Fort Edward (Nova Scotia)

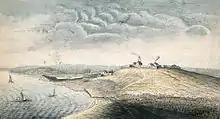
Fort Edward by Capt. John Hamilton (1753)

Despite the British Conquest of Acadia in 1710, Nova Scotia remained primarily occupied by ethnic French Catholic Acadians and Mi'kmaq. Father Le Loutre's War began when Edward Cornwallis arrived with 13 transports on 21 June 1749 to establish Halifax. To guard against Mi'kmaq, Acadian, and French attacks on the new British Protestant settlements, the latter erected fortifications in Halifax (1749), Bedford (Fort Sackville) (1749), Dartmouth (1750), Lunenburg (1753), and Lawrencetown (1754).